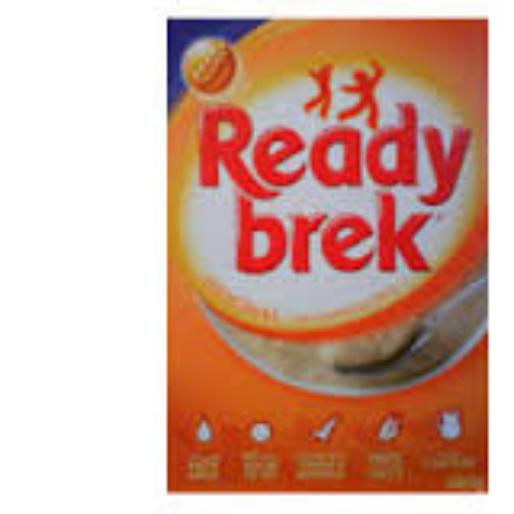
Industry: Food